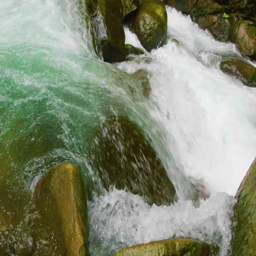
water running down the mountain i